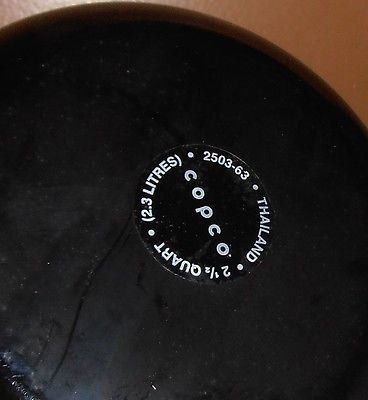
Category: kettle